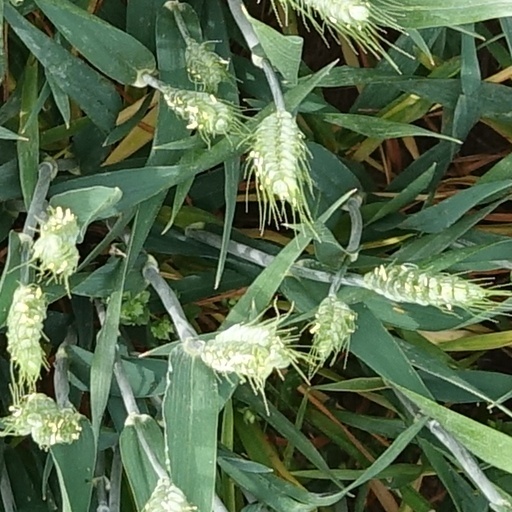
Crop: wheat